Disk enclosure

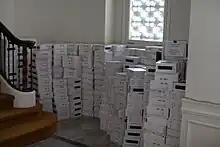
Surplus enclosures following a purchase of additional storage at the Internet Archive

"Shucking" refers to the process of purchasing an external hard disk drive and removing the drive from its enclosure, in order for it to be used as an internal disk drive. This is performed because external drives are often cheaper than internal drives of the same capacity and model, and that external drives designed for continuous usage often contain hard drives designed for increased reliability.